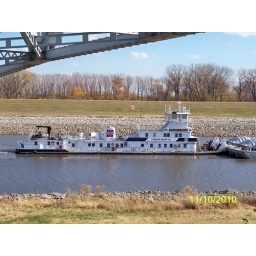
s/b chain of rocks canal passing under the canal bridge